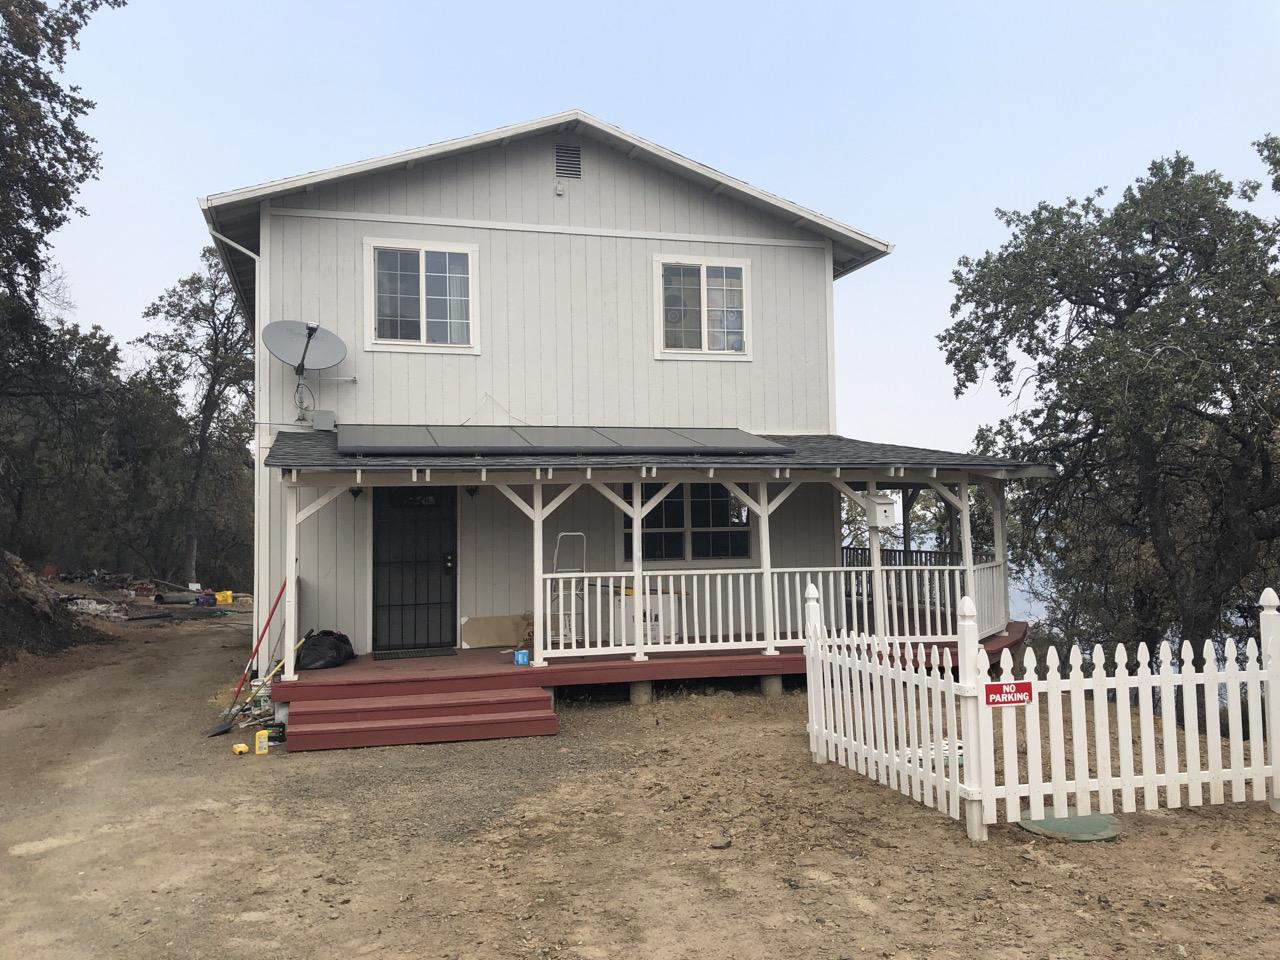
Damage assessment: no_damage